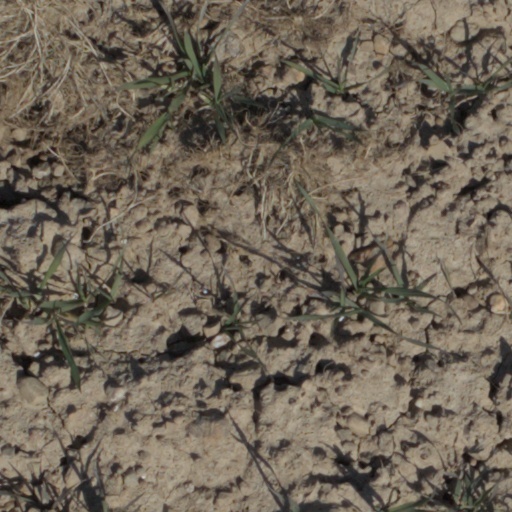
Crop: wheat